Józef Bielawski

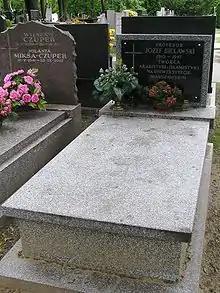
Grave of Józef Bielawski at the Powązki cemetery in Warsaw

Józef Bielawski (August 12, 1910 – September 19, 1997) was a Polish Arabist and scholar of Islam.